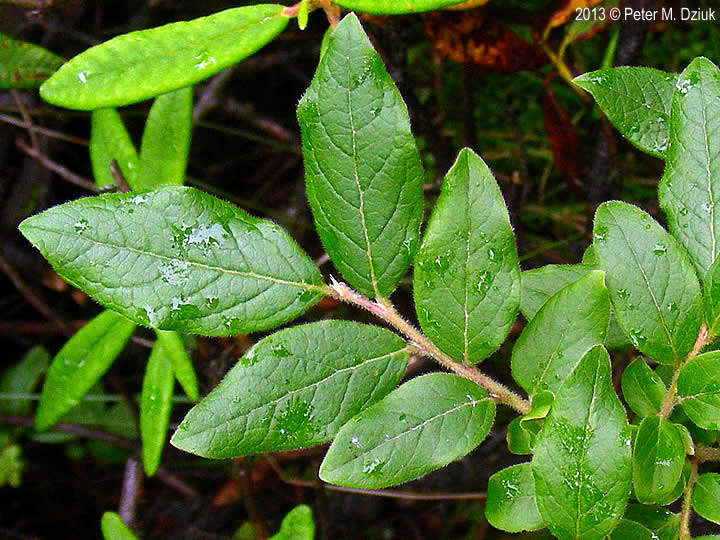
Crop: blueberry
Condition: healthy